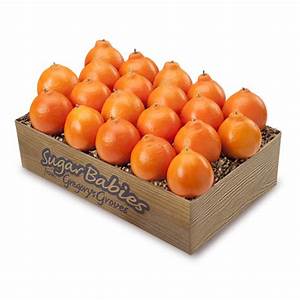
Label: tangerine